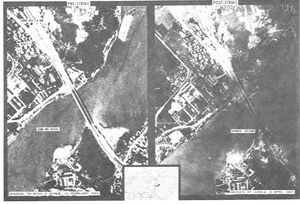
Le Pont Thanh Hóa est un pont routier et ferroviaire qui se trouve environ 5km au nord de Thanh Hóa, Vietnam.